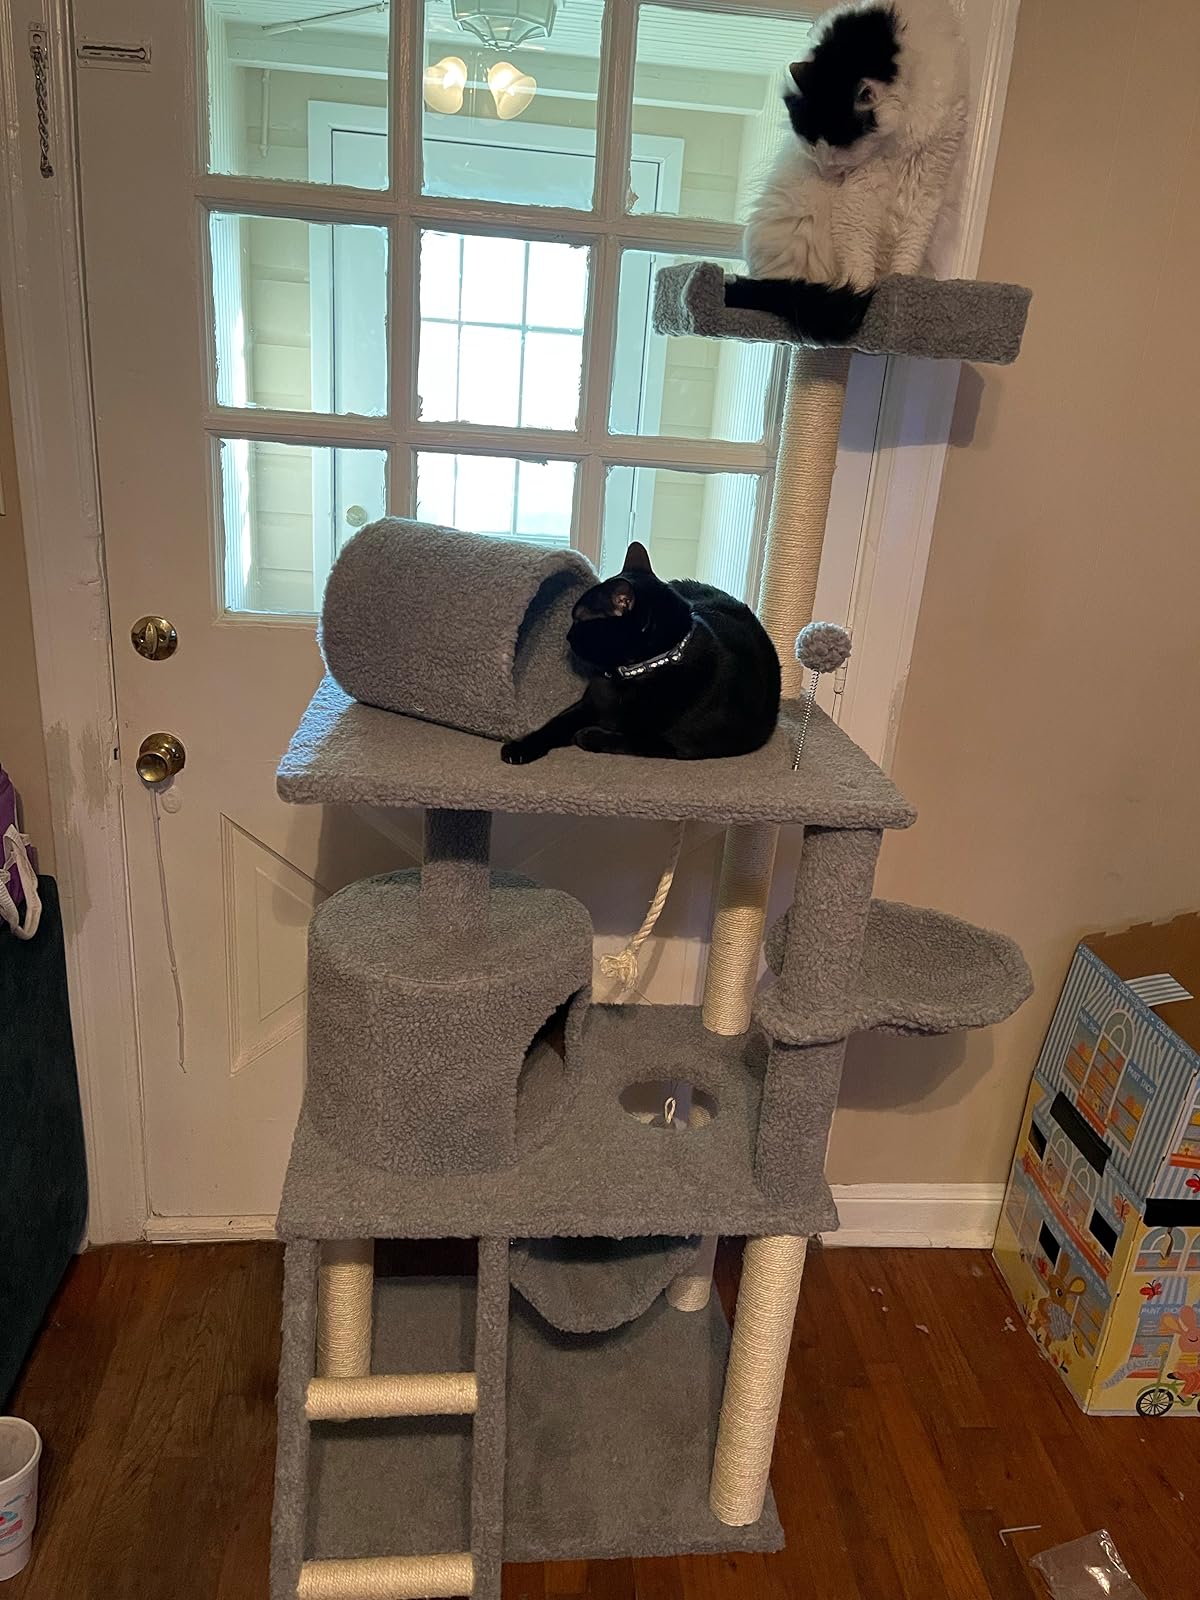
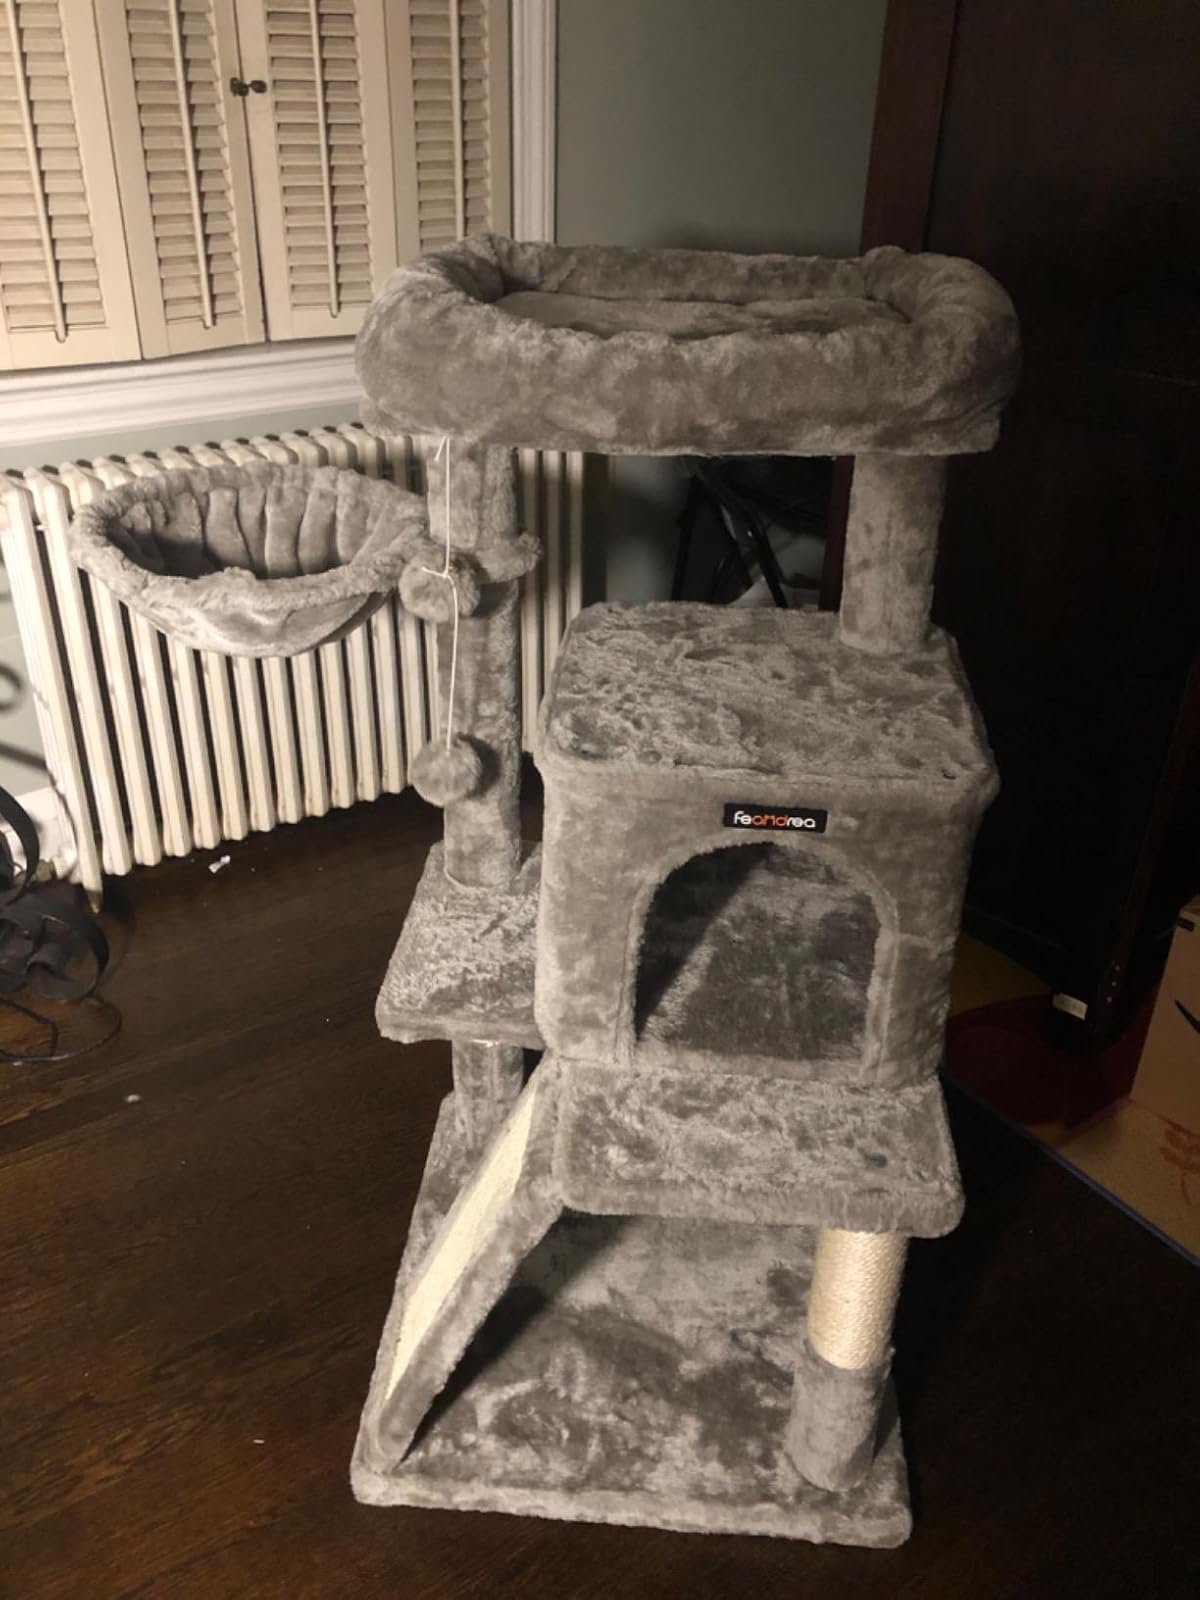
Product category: items_cat tree
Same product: no